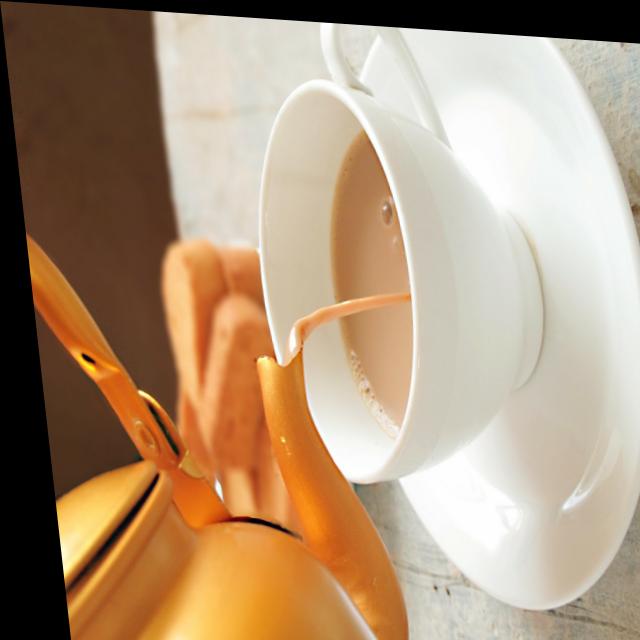
Dish: chai